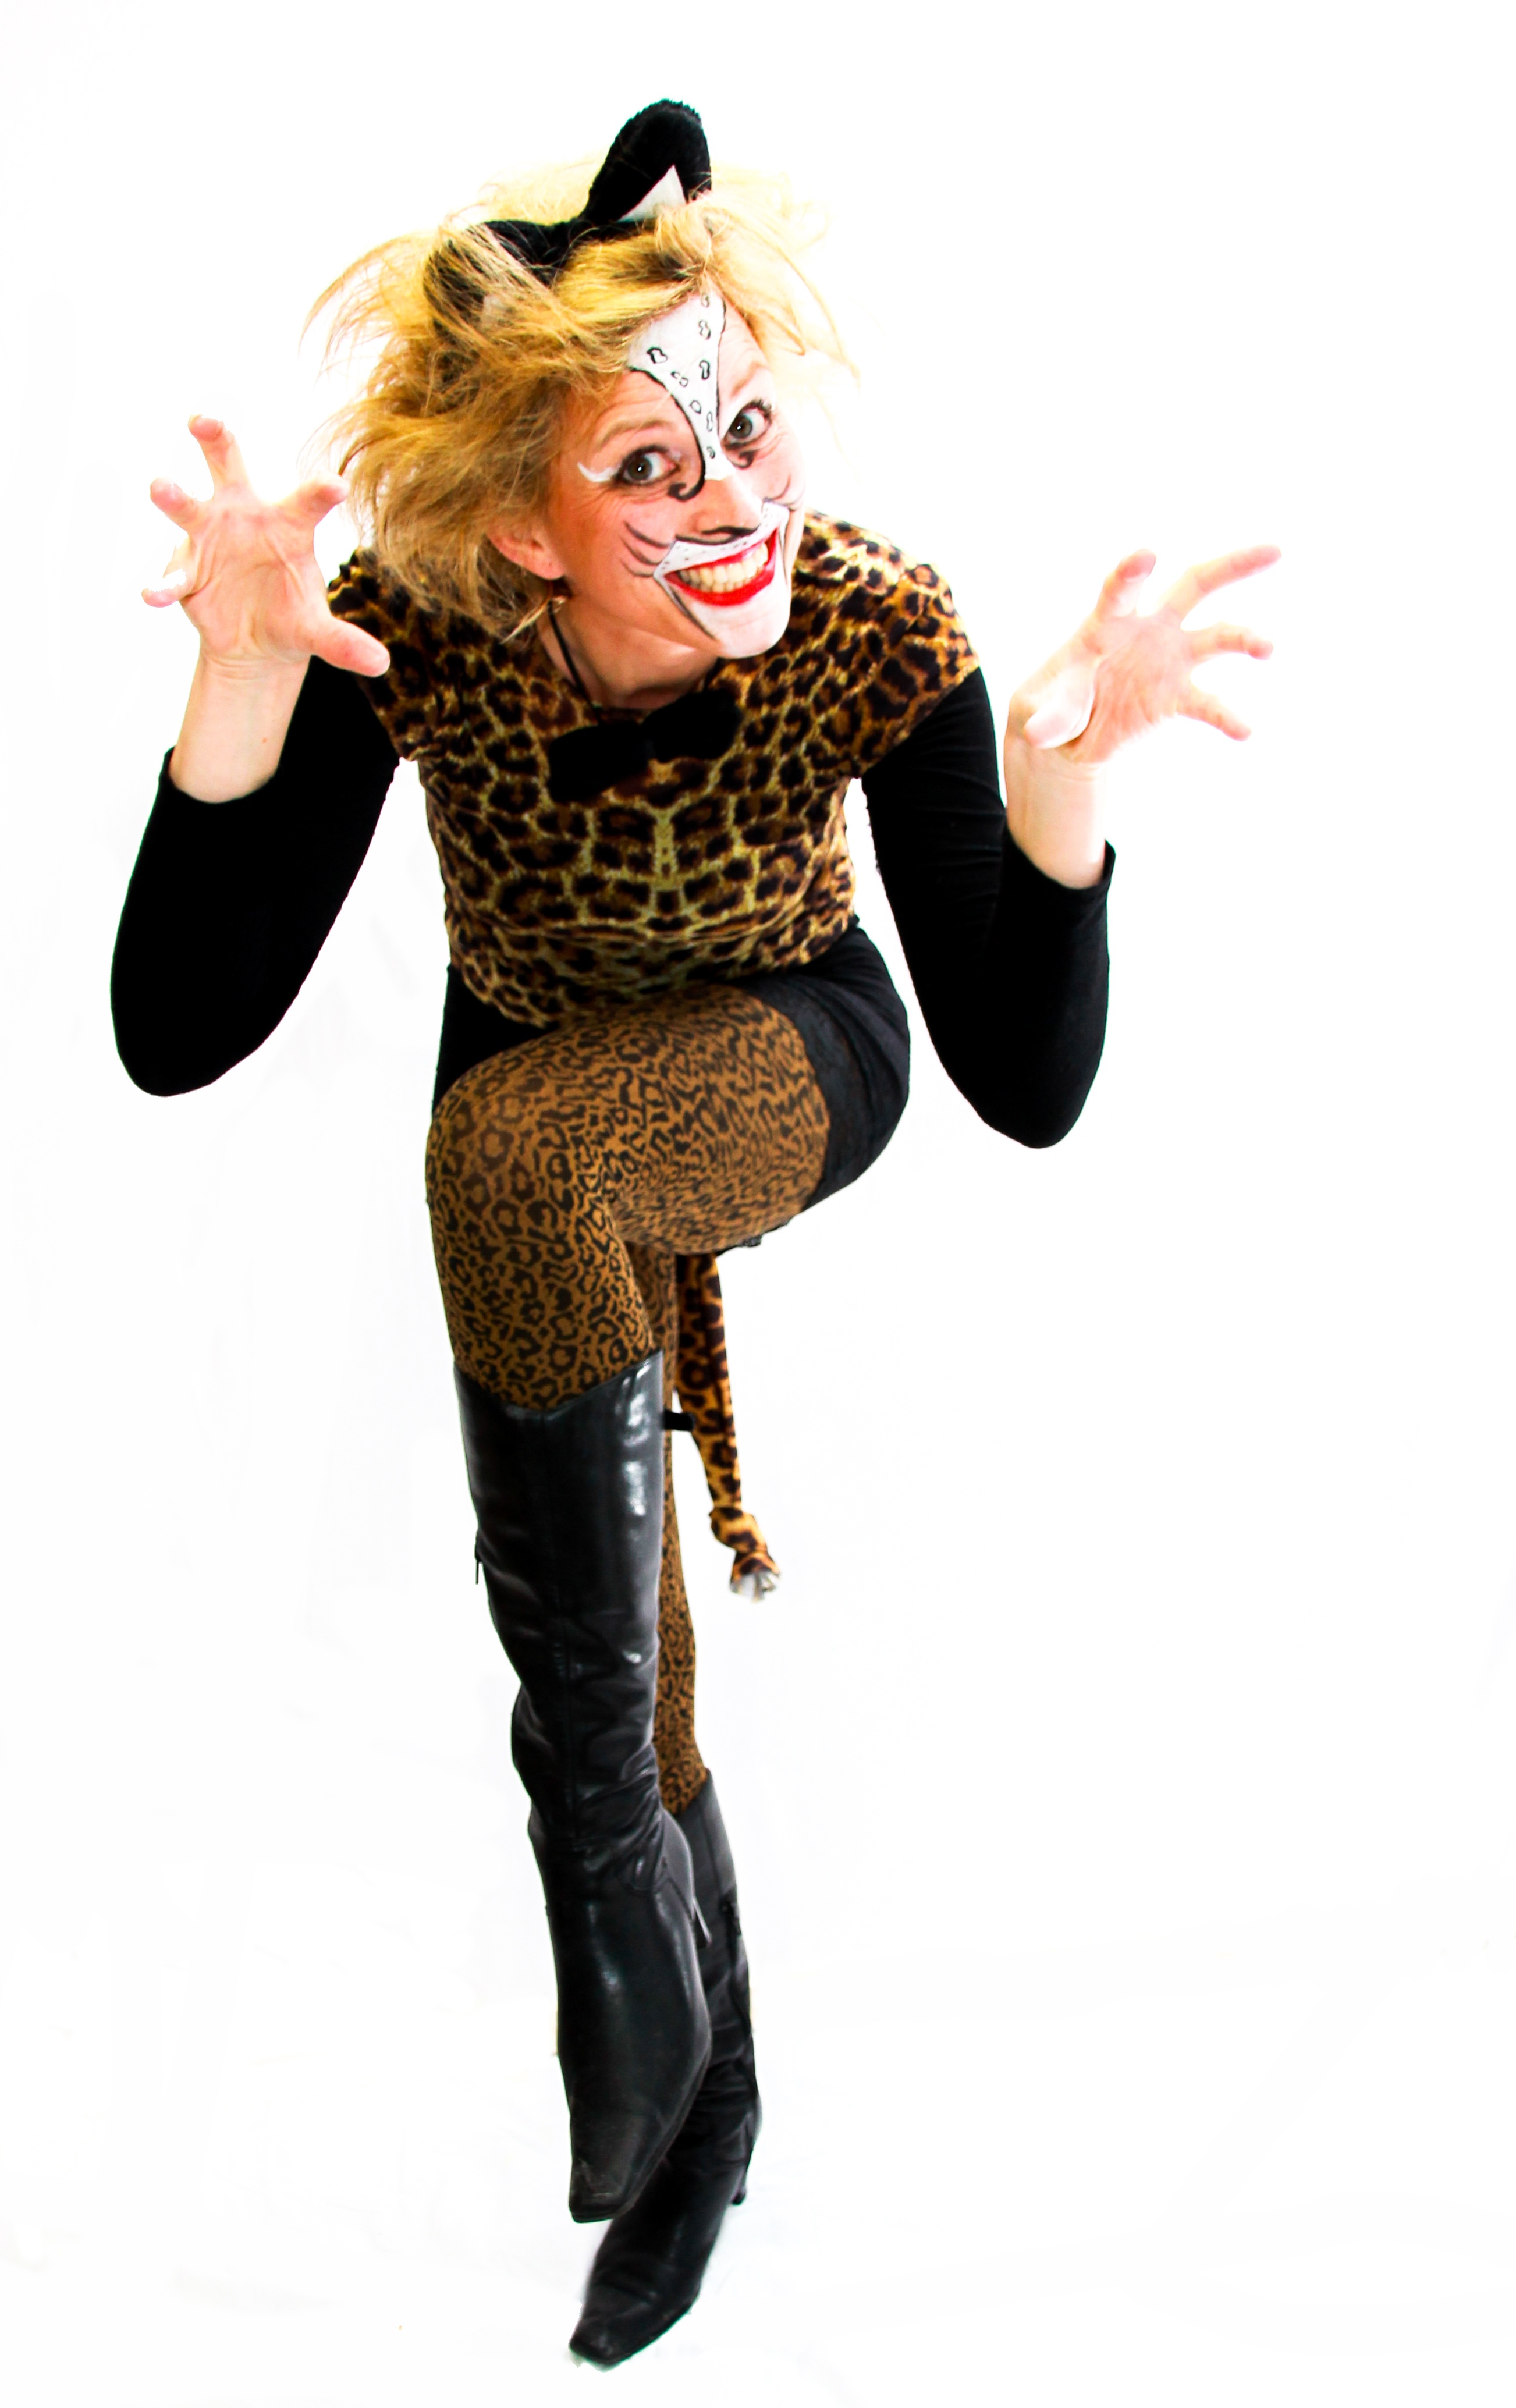
carnival, cat, cats, tiger, costume, panel, cartoon, performing arts, dress up